Marie Mayoux

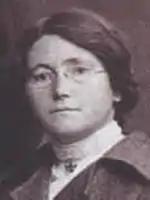

Marie Mayoux (24 April 1878 – 16 June 1969) was a French teacher, revolutionary syndicalist, pacifist and libertarian. She and her husband François Mayoux were imprisoned during World War I (1914–18) for her pacifist activities.